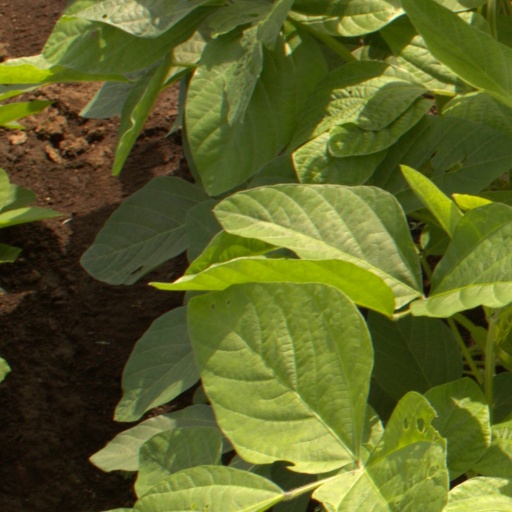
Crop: soybean